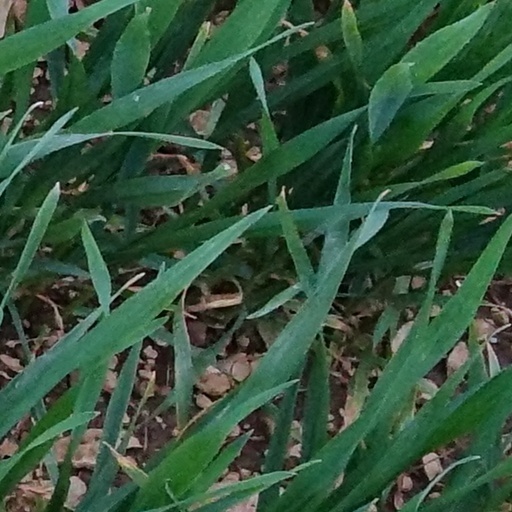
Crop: wheat